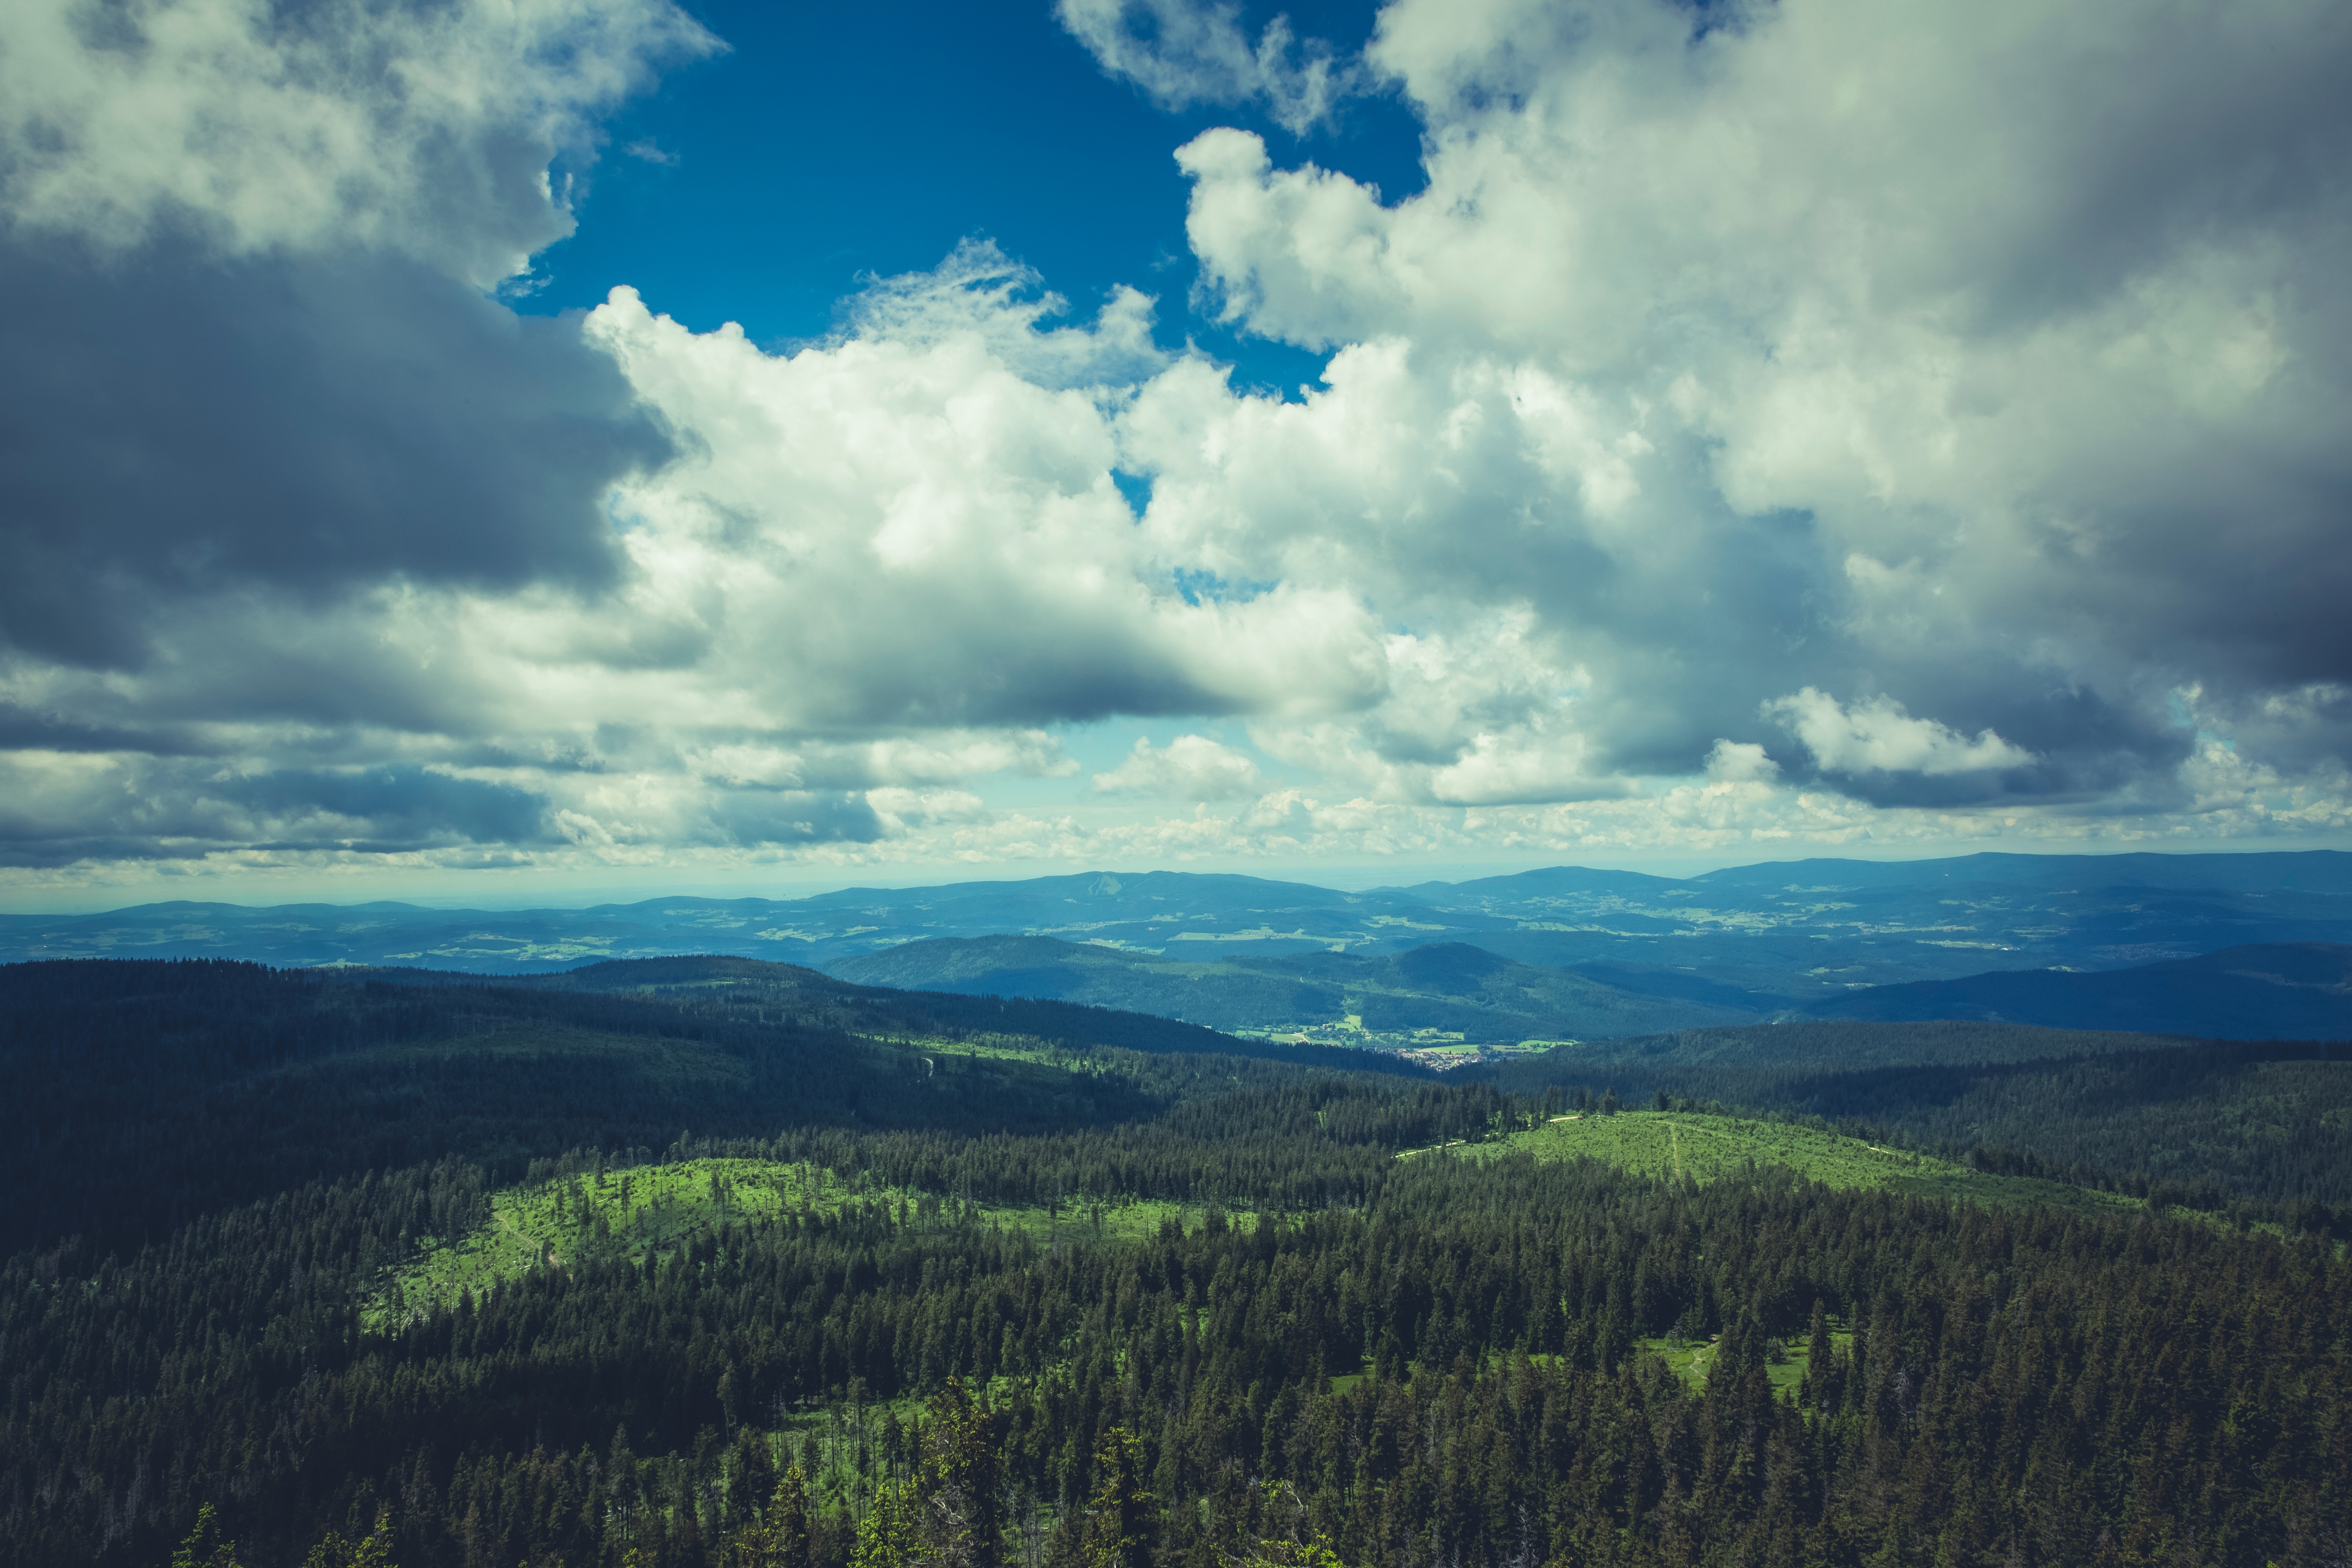
landscape, tree, nature, forest, horizon, wilderness, mountain, cloud, sky, meadow, sunlight, morning, hill, mountain range, plain, grassland, plateau, habitat, loch, rural area, meteorological phenomenon, geographical feature, atmospheric phenomenon, mountainous landforms